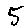
Label: 5